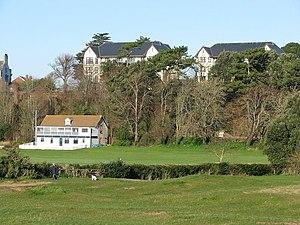
La Coupe du monde de cricket féminin de 1973 est la première édition de cette compétition. Elle se tient du 20 juin au 28 juillet 1973 en Angleterre. Sept équipes s'affrontent dans une poule unique, sans phase finale. L'épreuve est remportée par l'Angleterre. La compétition est parrainée par l'homme d'affaires Jack Hayward, qui finance son organisation. Elle précède de deux ans la première édition de la Coupe du monde de cricket masculin.